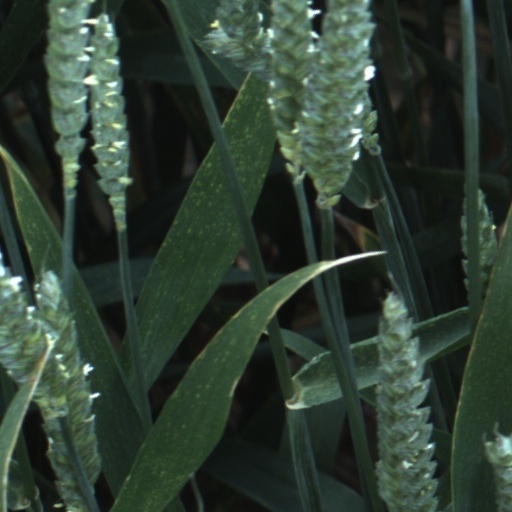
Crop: wheat